Sikh period in Lahore

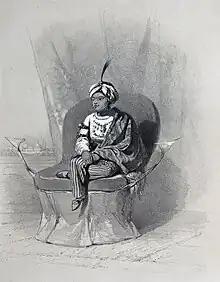
The young Maharaja Duleep Singh, the last Sikh ruler of the Punjab

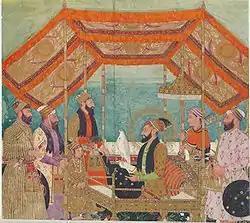
Emperor Aurangzeb seated on a golden throne holding a hawk in the Durbar.

The Sikh period in Lahore initiated from the conquest and rule of the Sikh Misls and extended till the Sikh Empire of Ranjit Singh" (also known as Punjab, the Sikh Raj, Sarkar Khālsā Rāj, and Sarkar Khalsaji)" which ended in 1849. The Sikhs began gaining power following the decline of the Mughal Empire in Punjab and consisted of a collection of autonomous Punjabi Misls, which were governed by Misldars, mainly in the Punjab region.